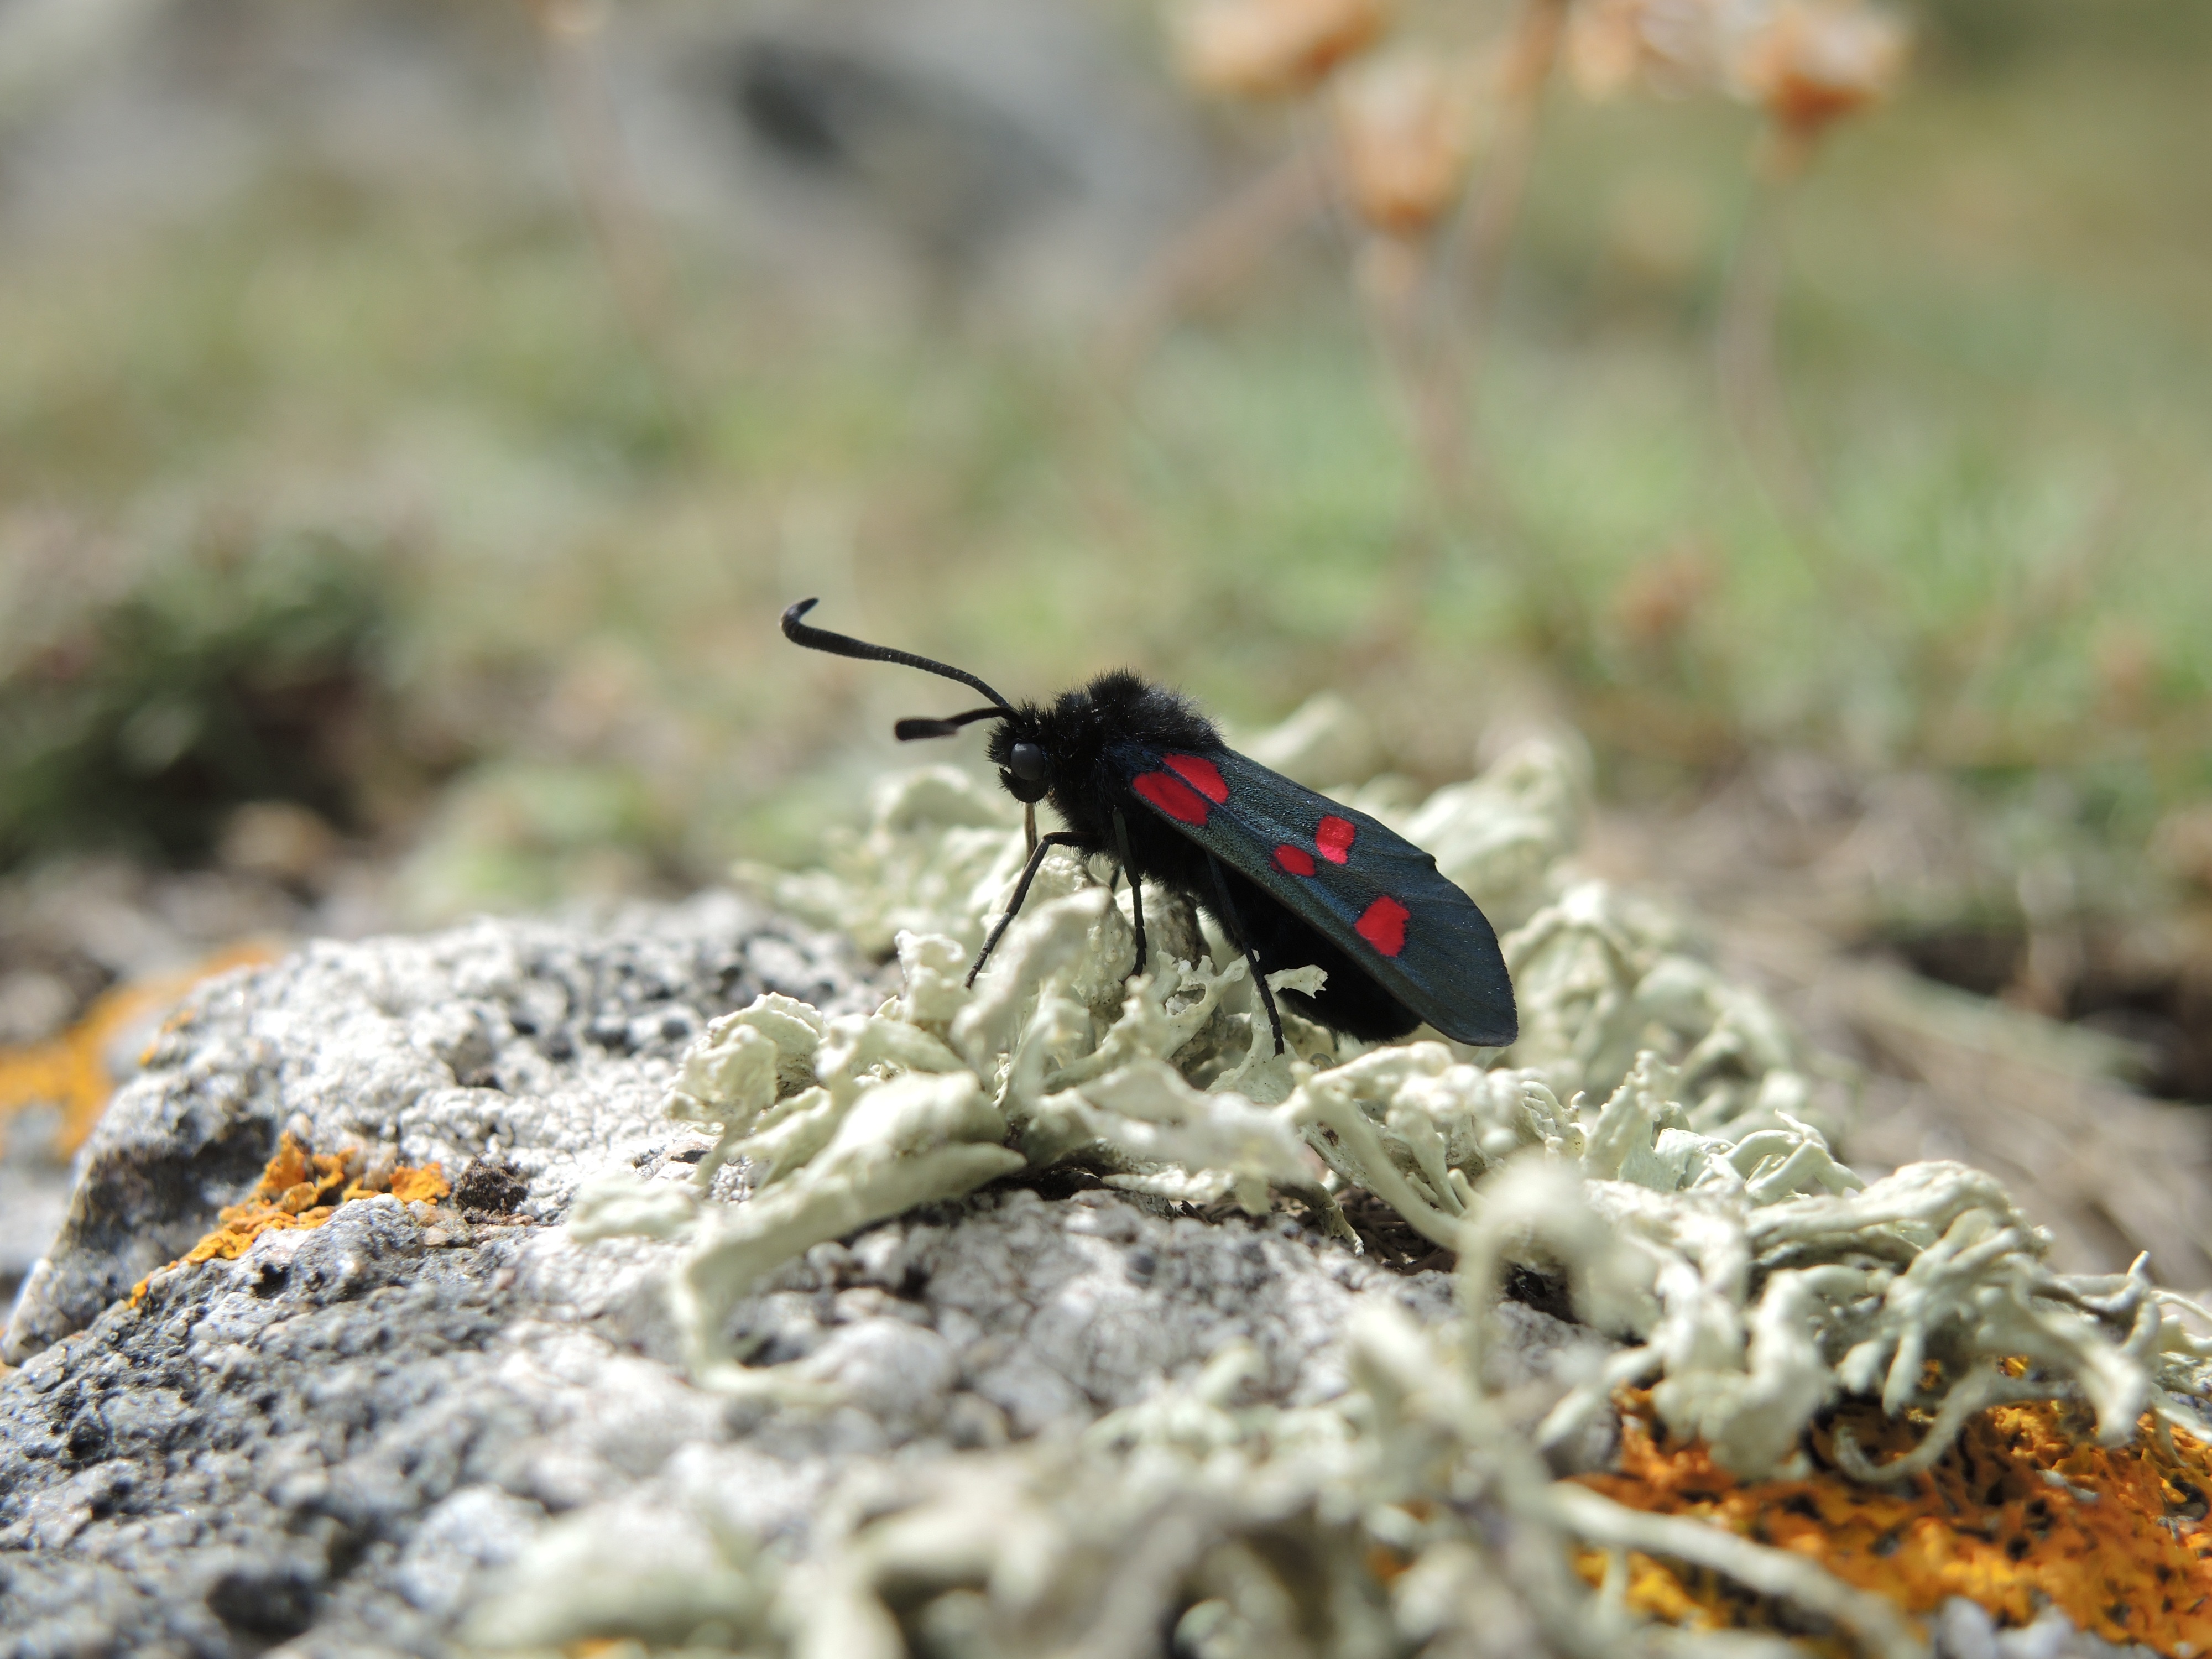
nature, grass, ground, photography, flower, animal, summer, wildlife, wild, environment, insect, flora, fauna, invertebrate, close up, outdoors, spotted, little, beetle, macro photography, arthropod